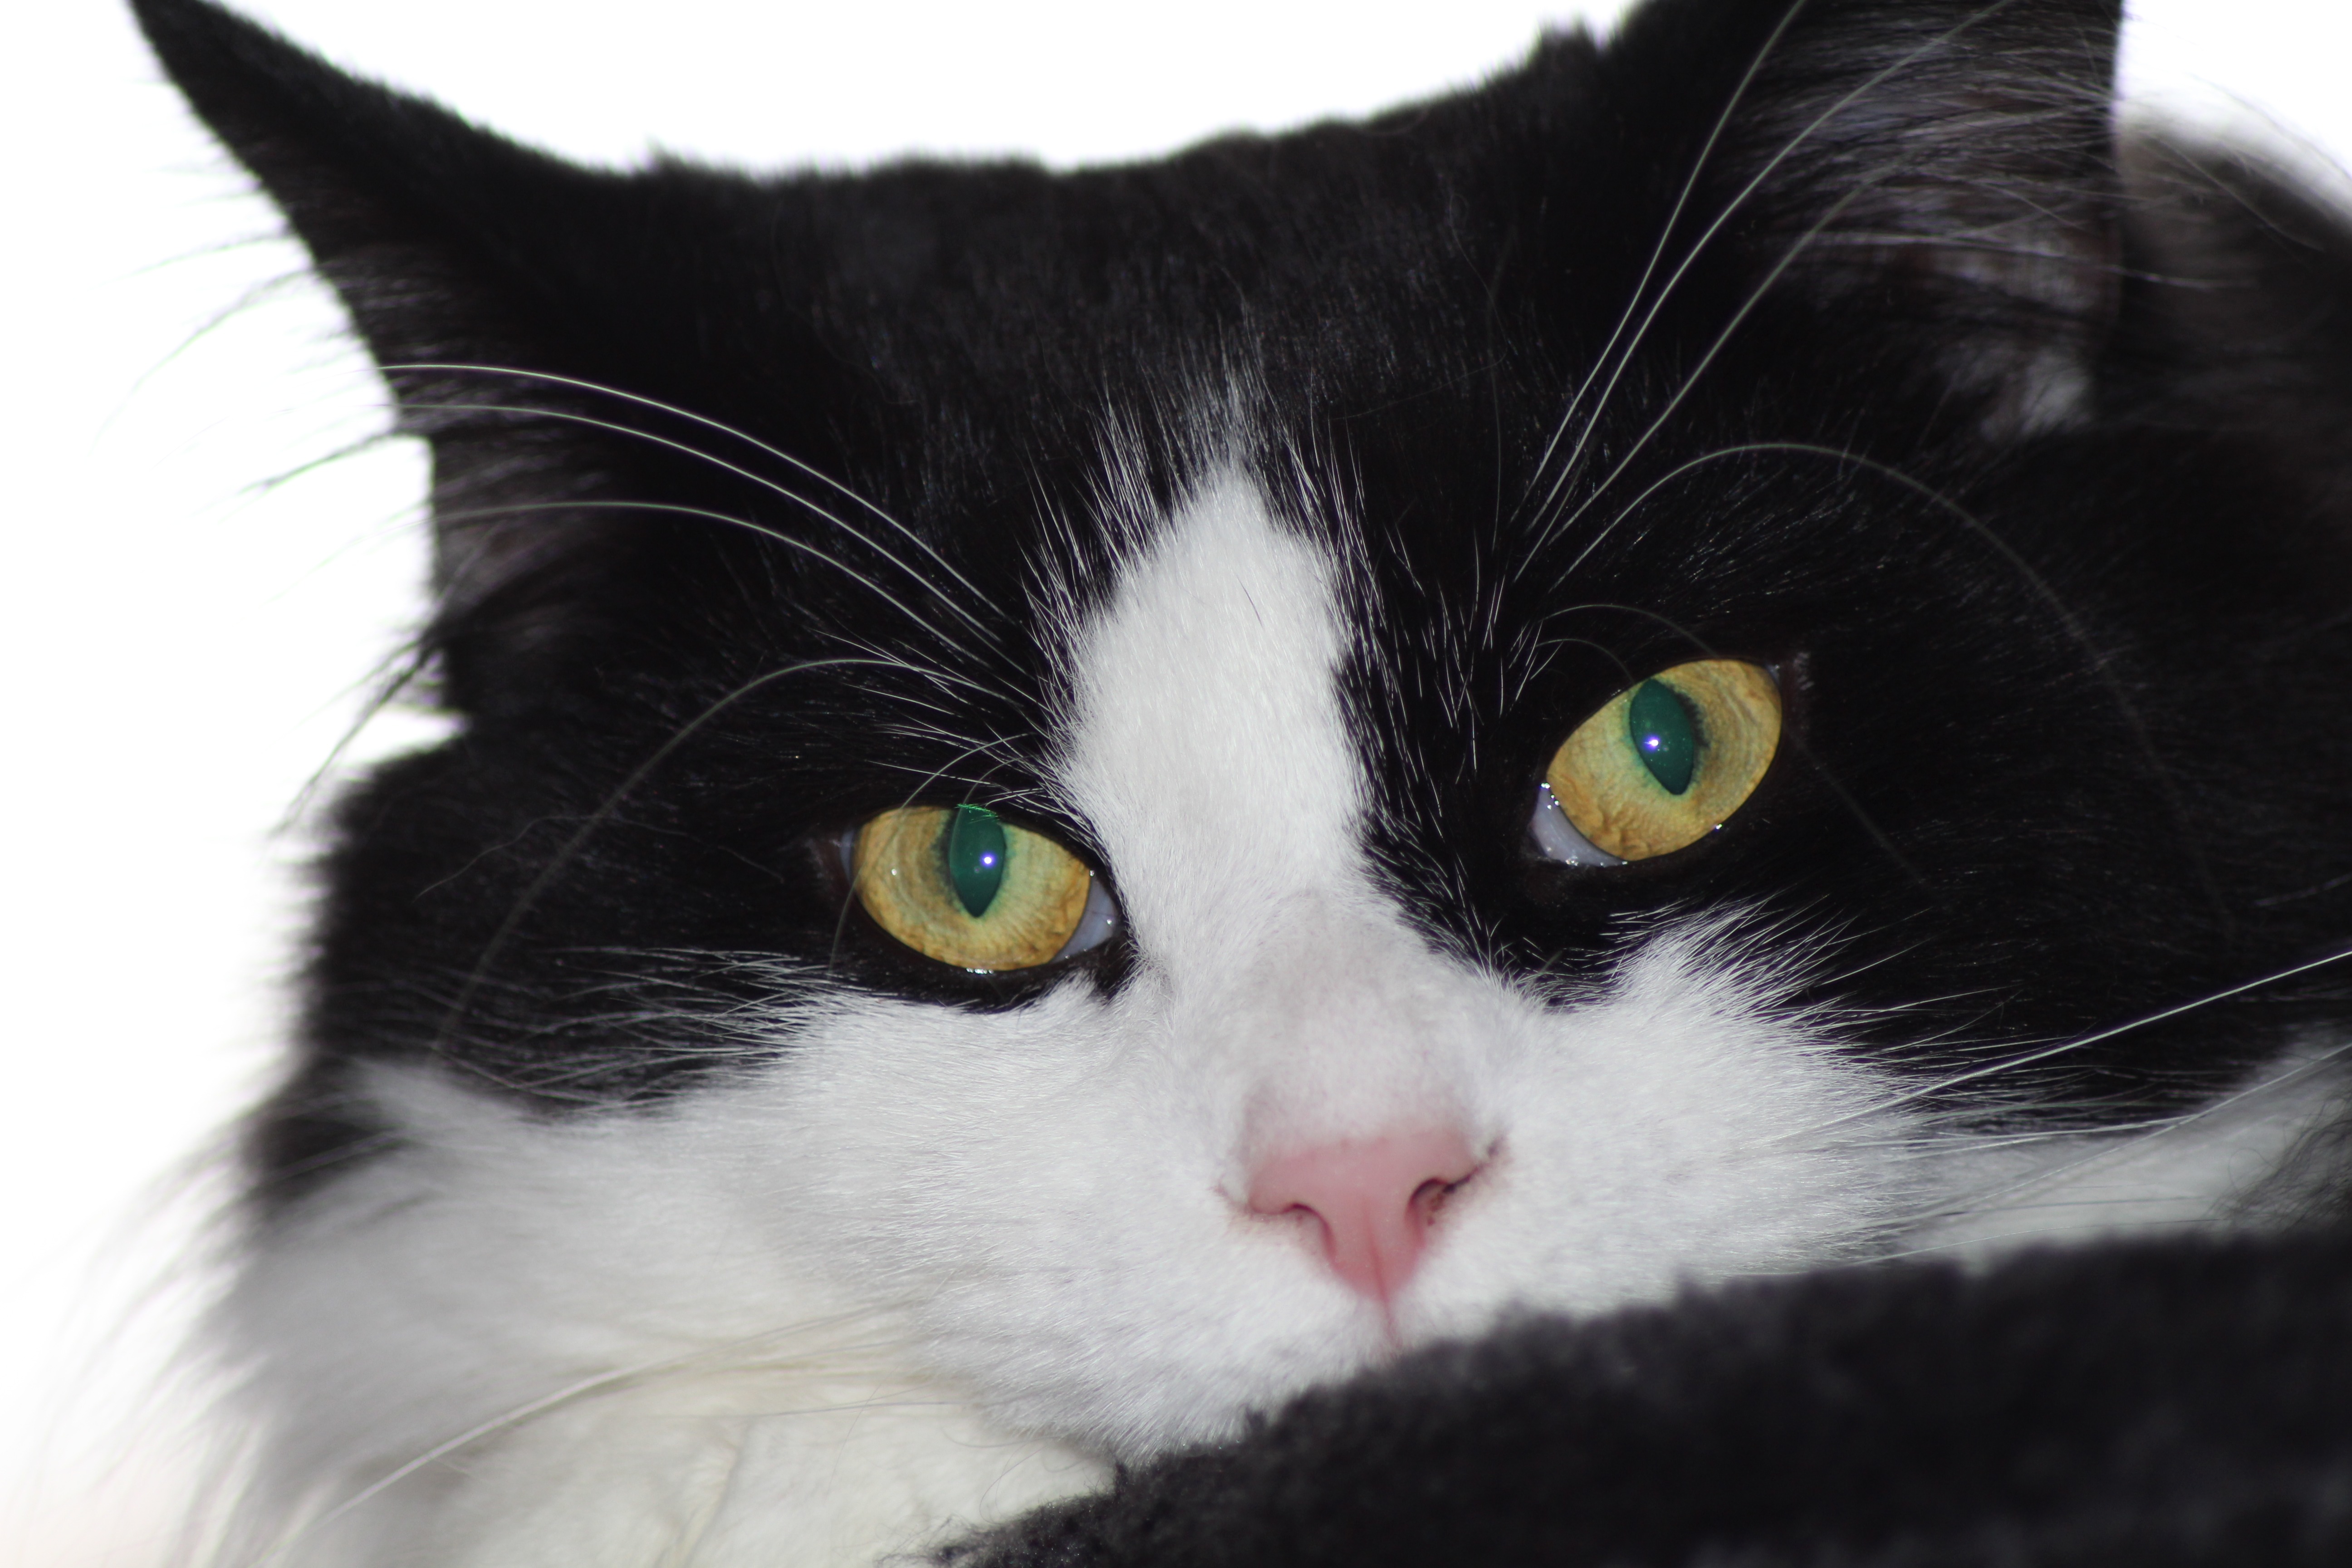
black and white, white, cat, mammal, black cat, black, close up, nose, whiskers, head, vertebrate, cat face, cat's eyes, chill out, european shorthair, small to medium sized cats, cat like mammal, domestic short haired cat